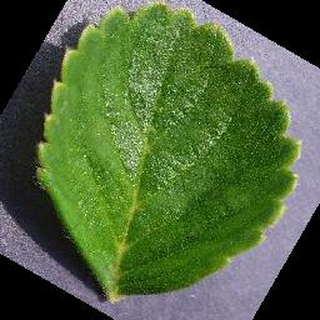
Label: healthy_strawberry